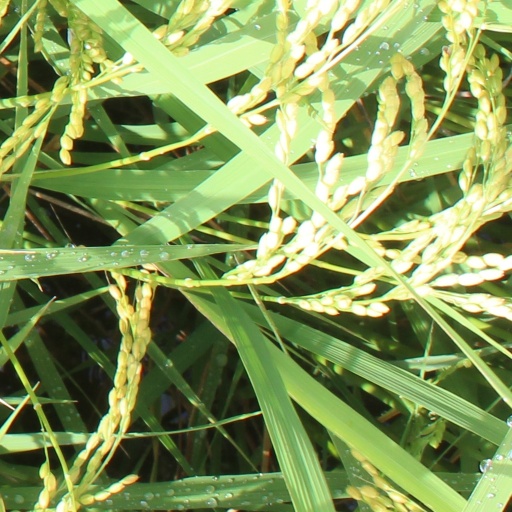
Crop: rice